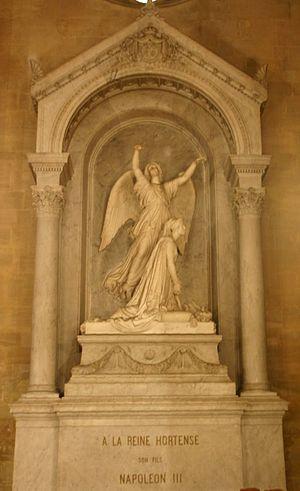
L’église Saint-Pierre-Saint-Paul est une église situé à Rueil-Malmaison. Elle est notamment connue pour abriter les tombeaux de Joséphine et Hortense de Beauharnais.
Hortense Eugénie Cécile de Beauharnais, reine consort de Hollande, duchesse de Saint-Leu, née le 10 avril 1783 à Paris et morte le 5 octobre 1837 au château d'Arenenberg dans le canton de Thurgovie en Suisse, était un membre de la famille impériale française, fille de Joséphine de Beauharnais et mère de l'empereur Napoléon III. Elle fut aussi compositrice.
Jean-Auguste Barre, dit Auguste Barre, né à Paris le 25 septembre 1811 et mort dans la même ville le 5 février 1896, est un sculpteur et médailleur français. Il est le 20ᵉ graveur général des monnaies.